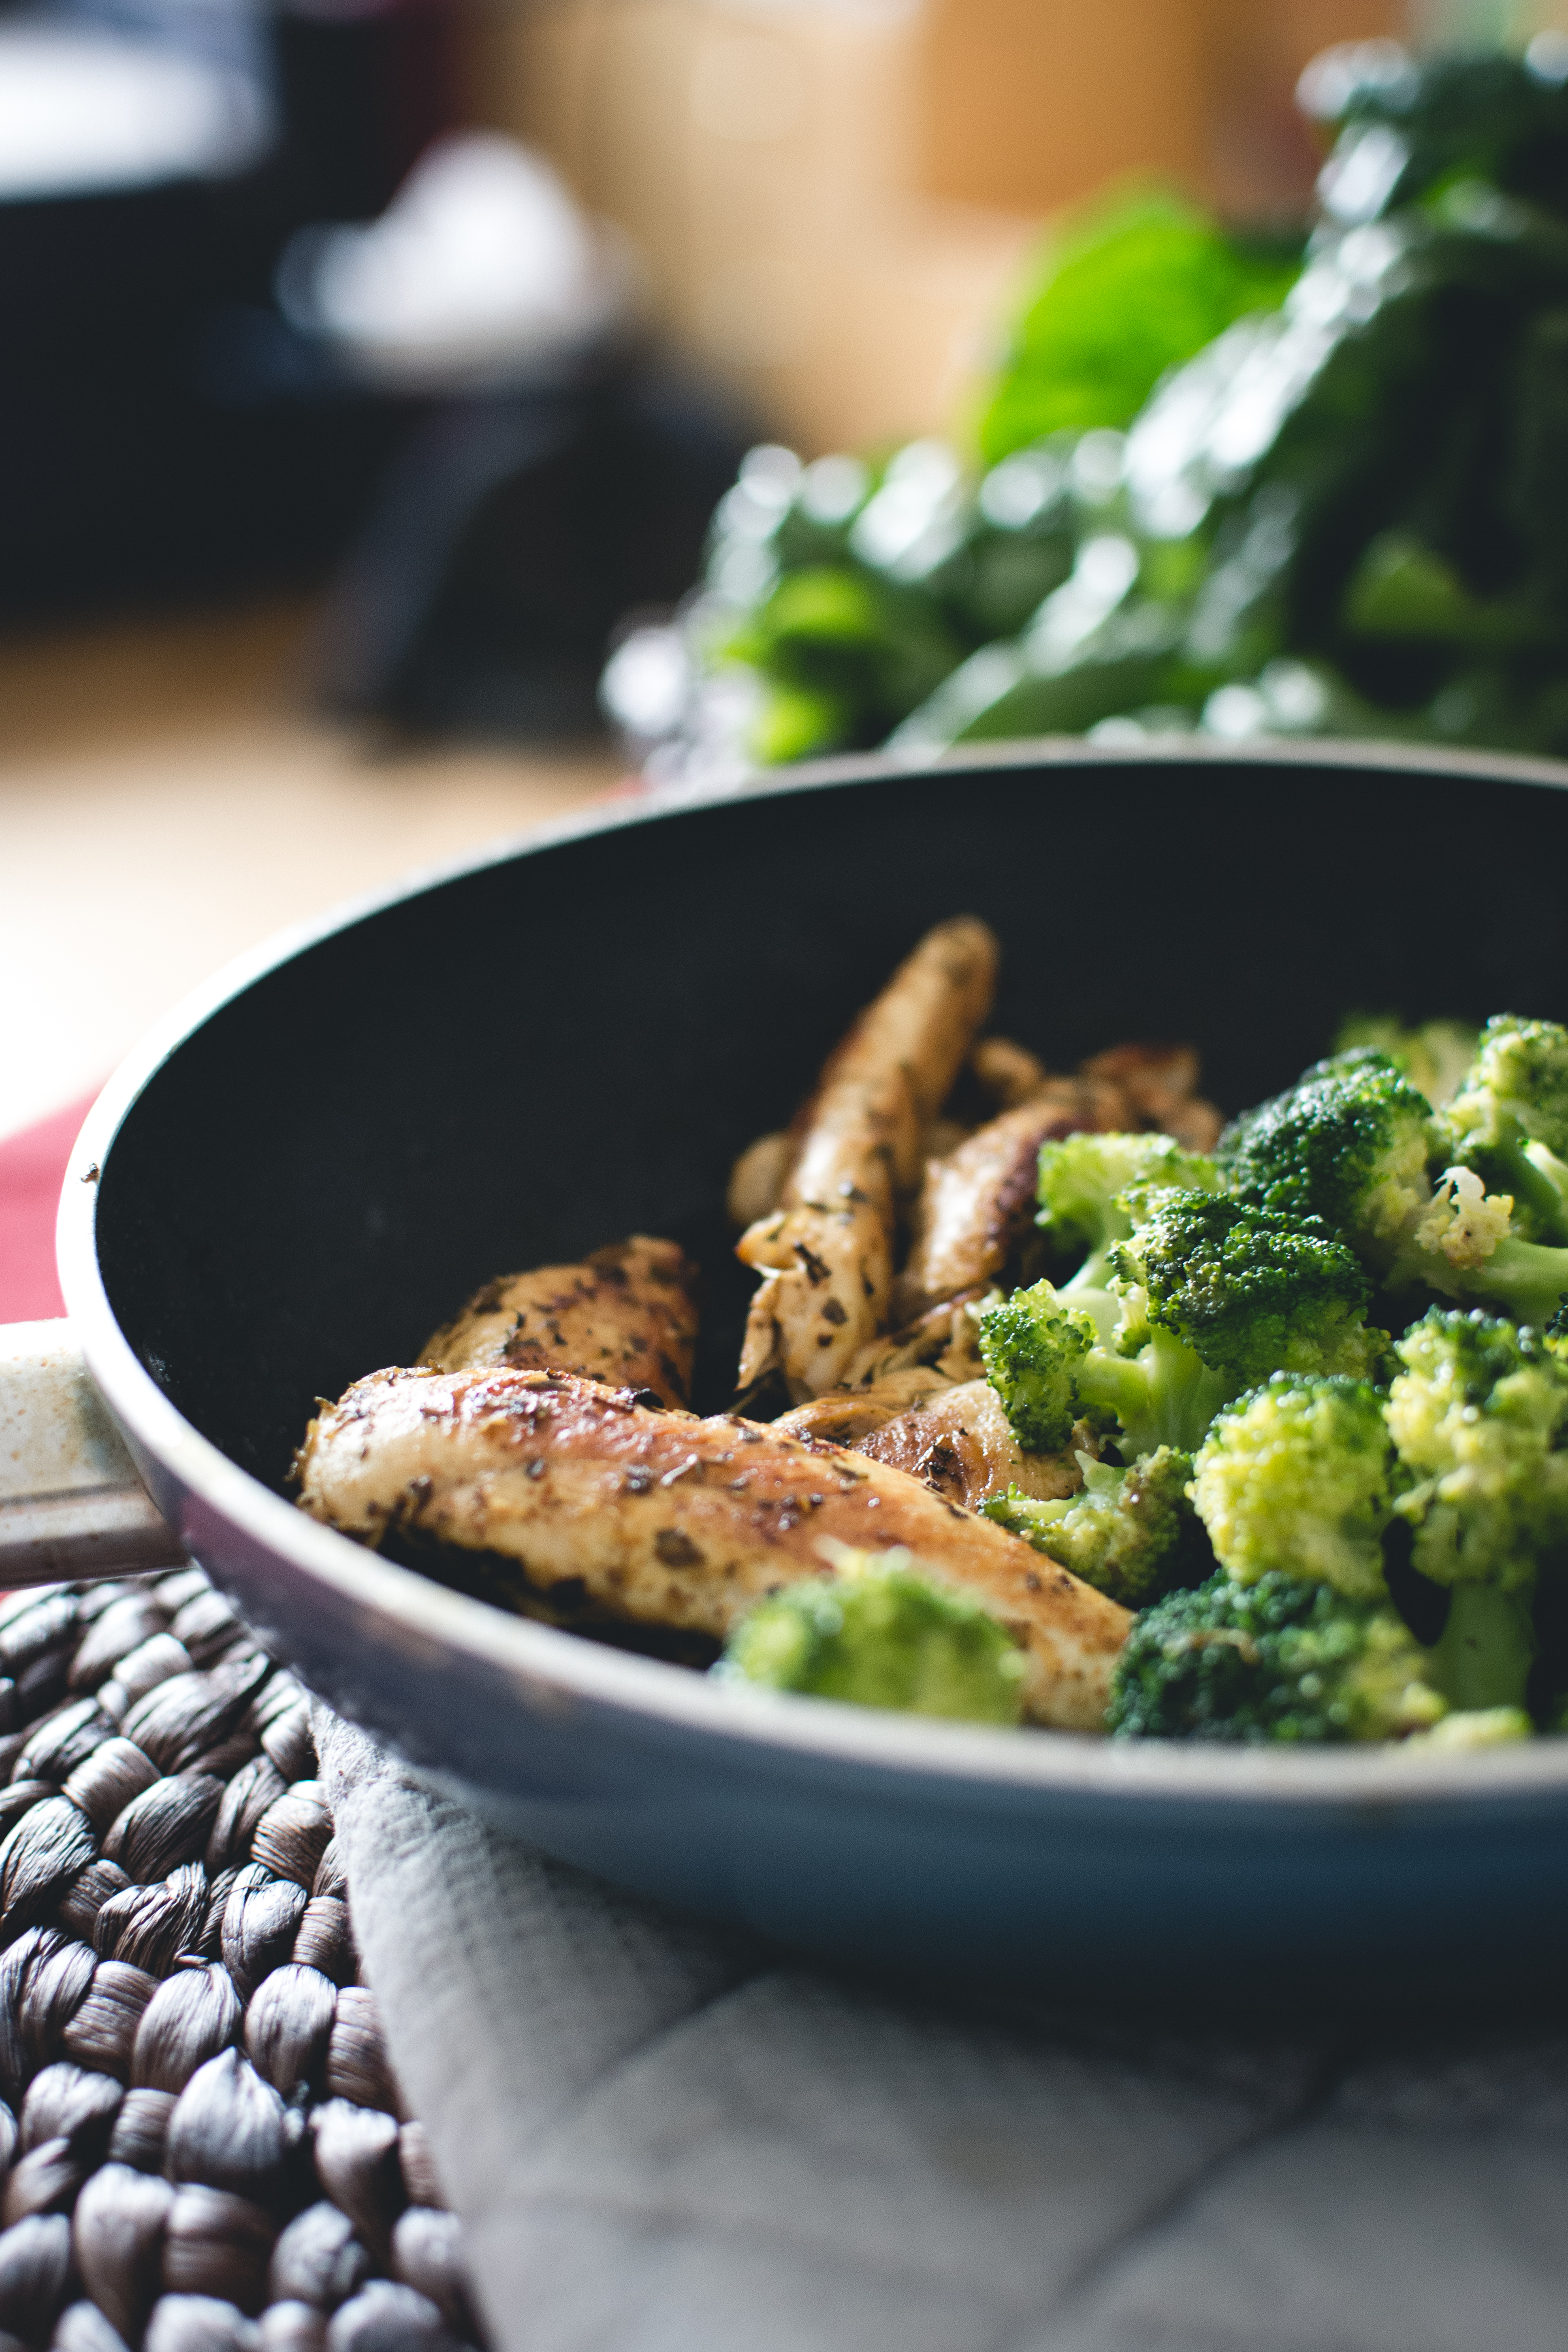
dish, food, cuisine, broccoli, ingredient, cruciferous vegetables, leaf vegetable, vegetable, produce, recipe, vegetarian food, side dish, meat, pesto, kale, Gremolata, lunch